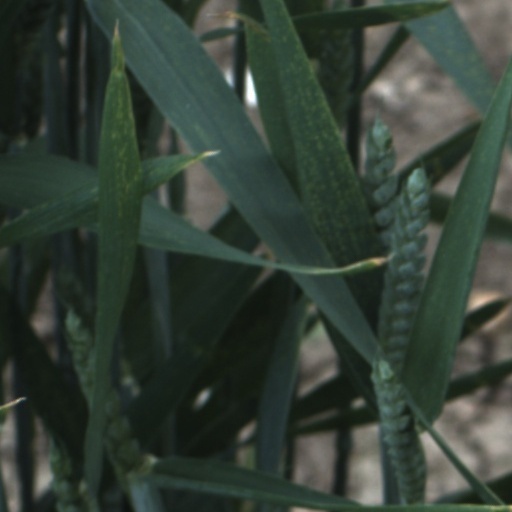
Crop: wheat